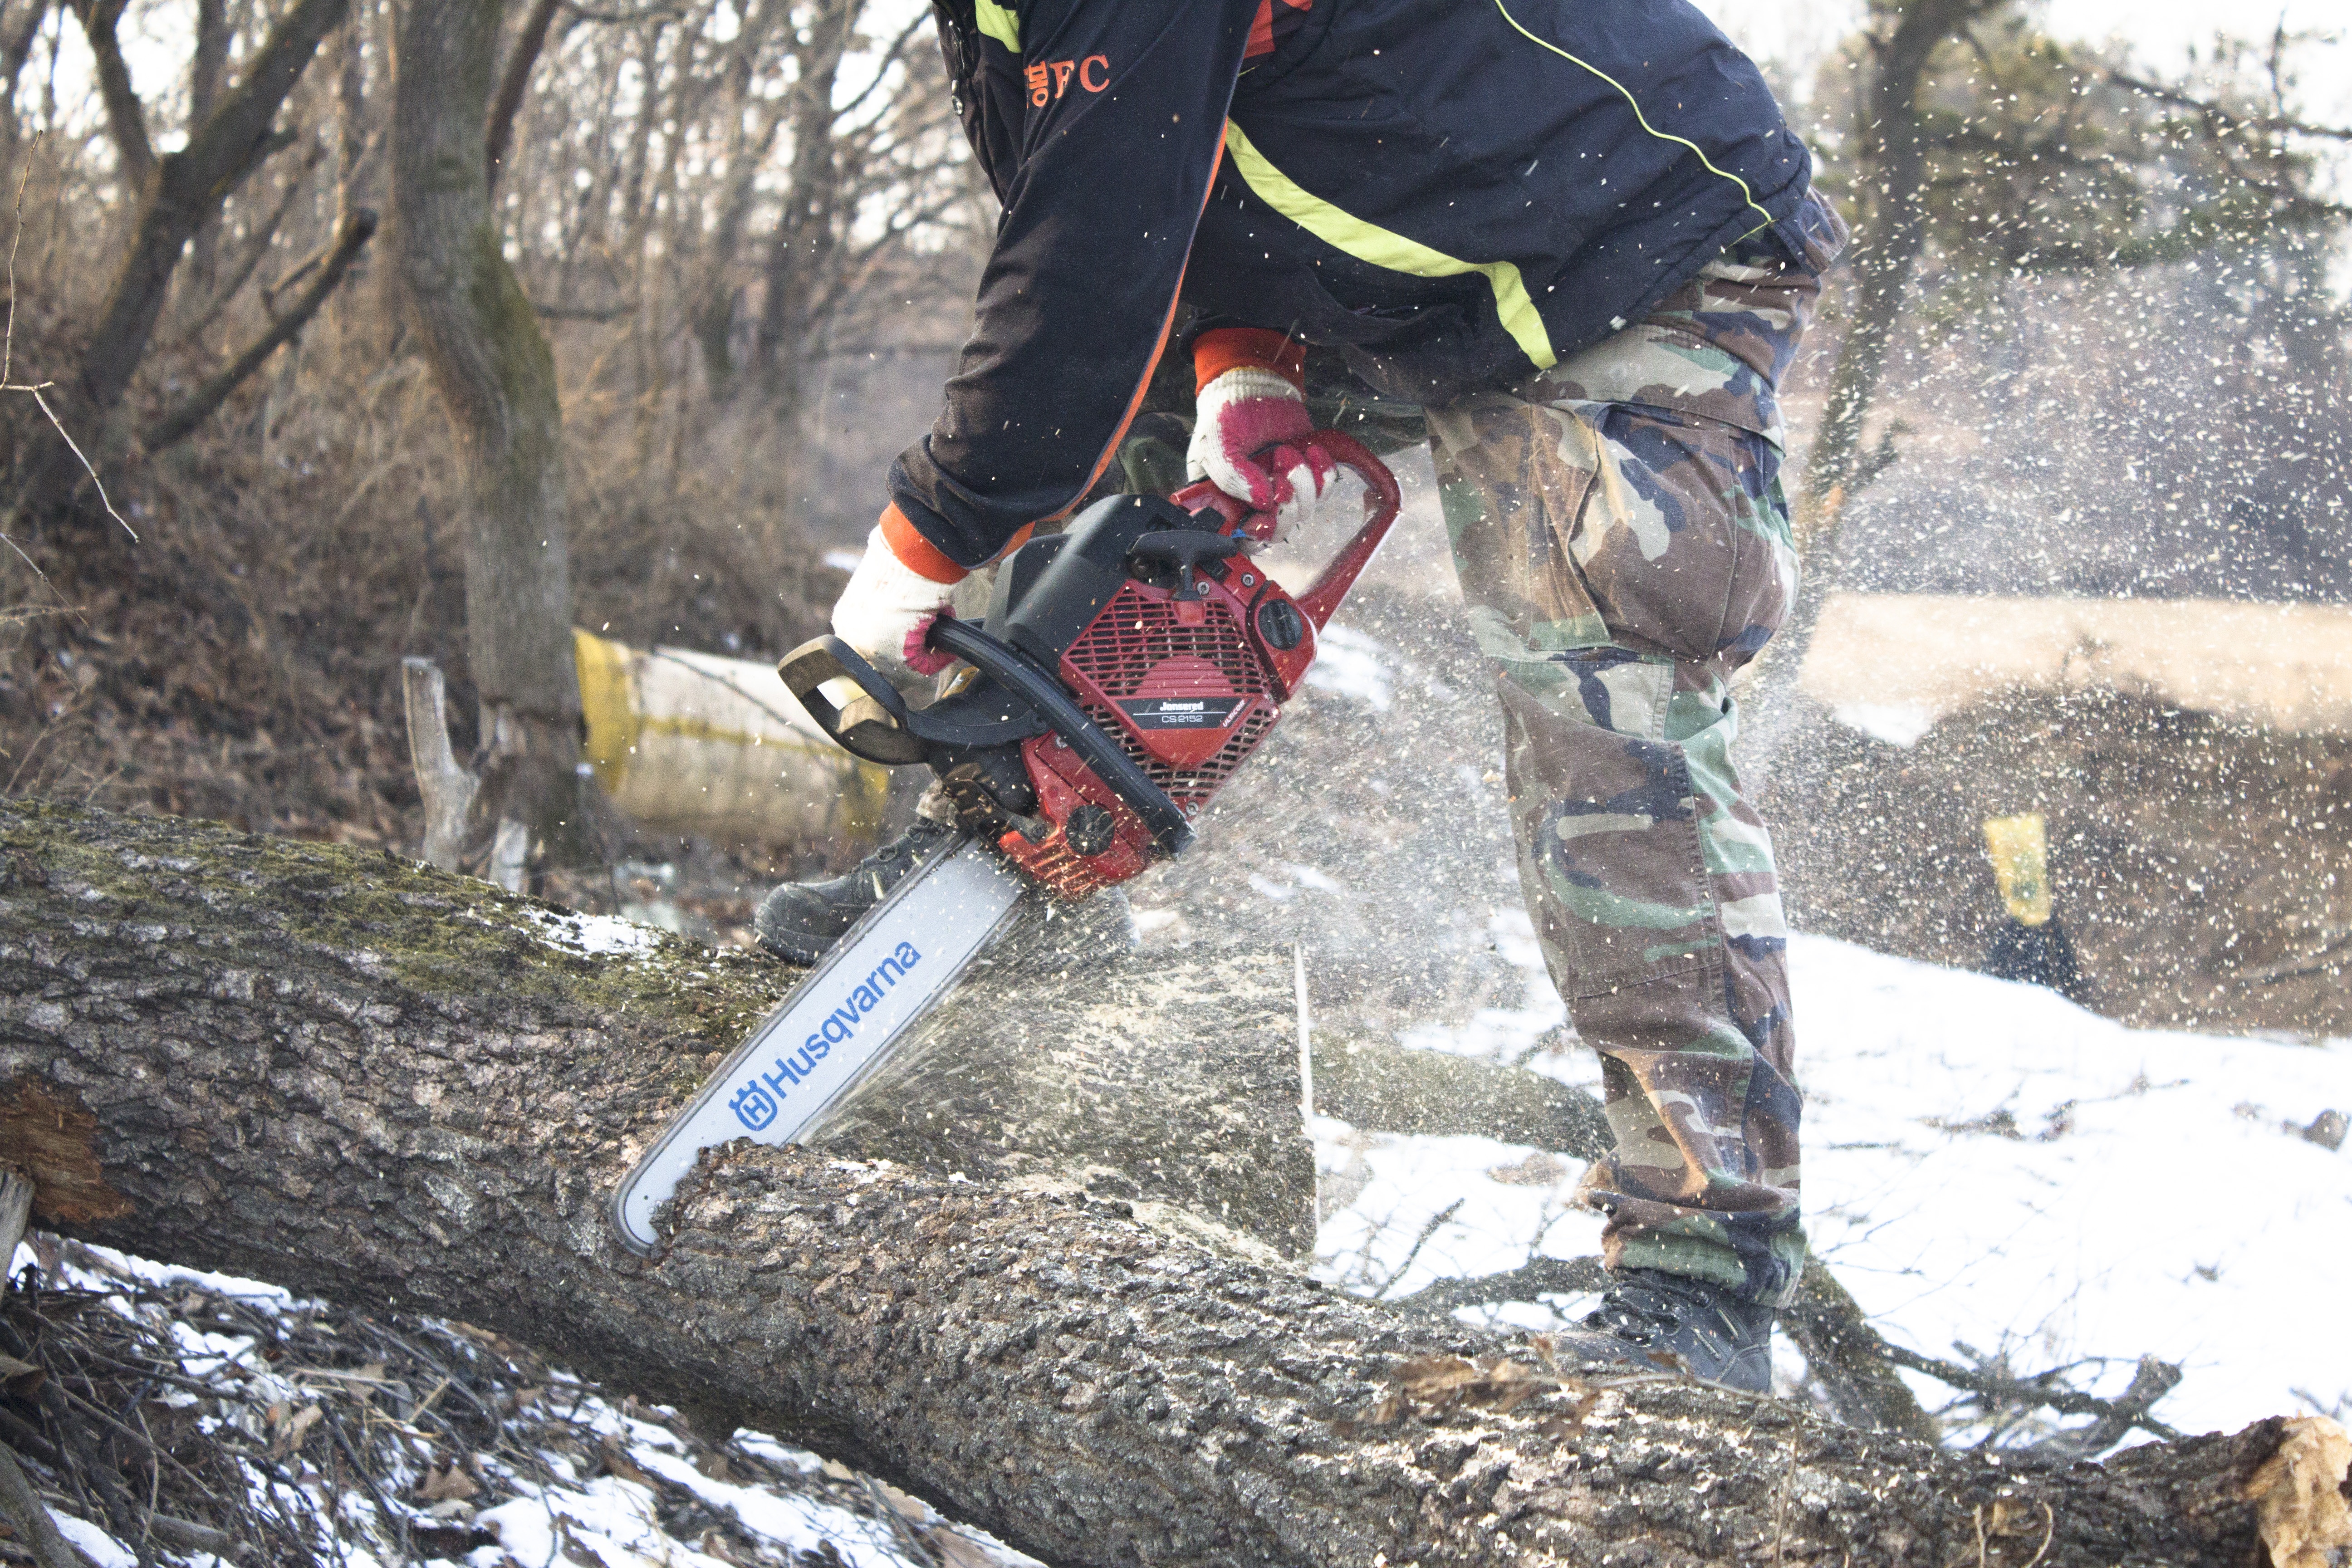
person, wood, adventure, extreme sport, axe, mountain bike, footwear, chainsaw, freeride, felling, sawdust, geological phenomenon, downhill mountain biking, wood trim, the woodcutter